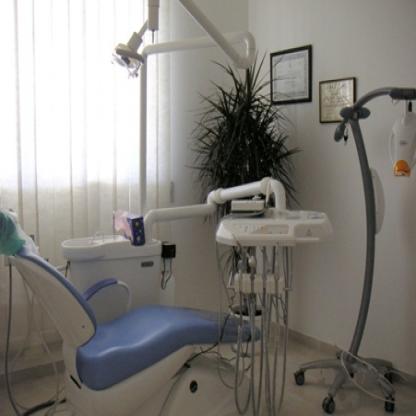
Scene: Indoor